Twisted Cyclone

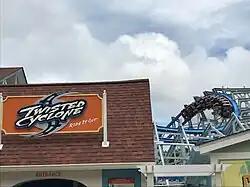

Twisted Cyclone, formerly known as Georgia Cyclone, is a steel roller coaster located at Six Flags Over Georgia in Austell, Georgia. Manufactured by Rocky Mountain Construction (RMC), the ride opened to the public on May 25, 2018. It features RMC's patented I-Box Track technology and utilizes a significant portion of Georgia Cyclone's former support structure. Originally constructed by the Dinn Corporation, Georgia Cyclone first opened on March 3, 1990.